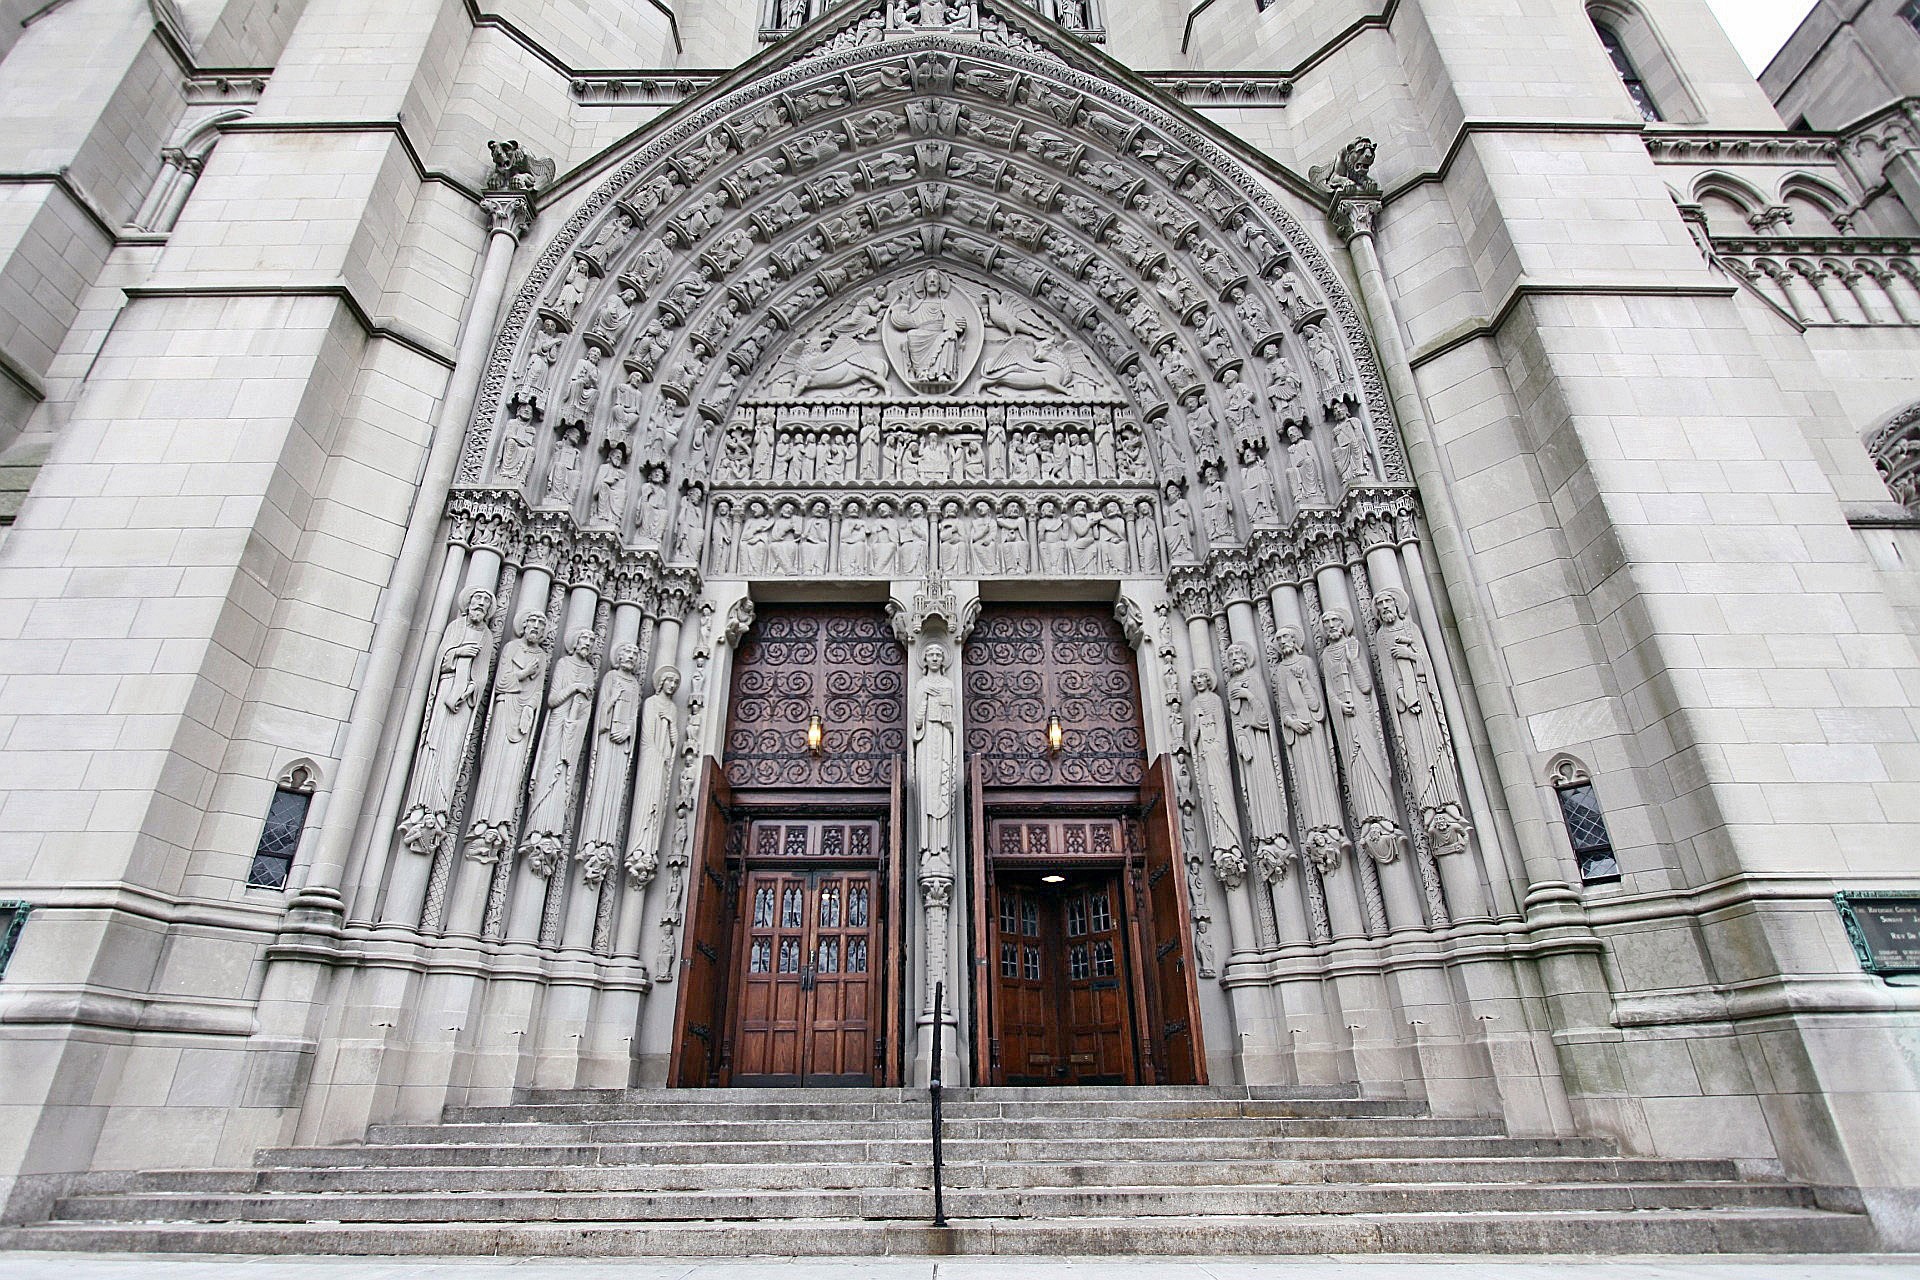
architecture, building, city, new york, entrance, facade, church, cathedral, gate, door, place of worship, baptistery, symmetry, synagogue